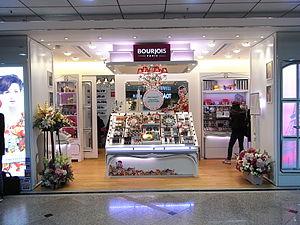
Bourjois est une marque américaine de maquillage, d'origine française basée en Ile-de-France, créée en 1863 par Joseph-Albert Ponsin sous la description de « La fabrique de fards pour théâtre et pour la ville ». Longtemps société sœur de Chanel, Bourjois commercialise parfums, maquillage, cosmétiques et appartient à Coty depuis le 2 avril 2015.